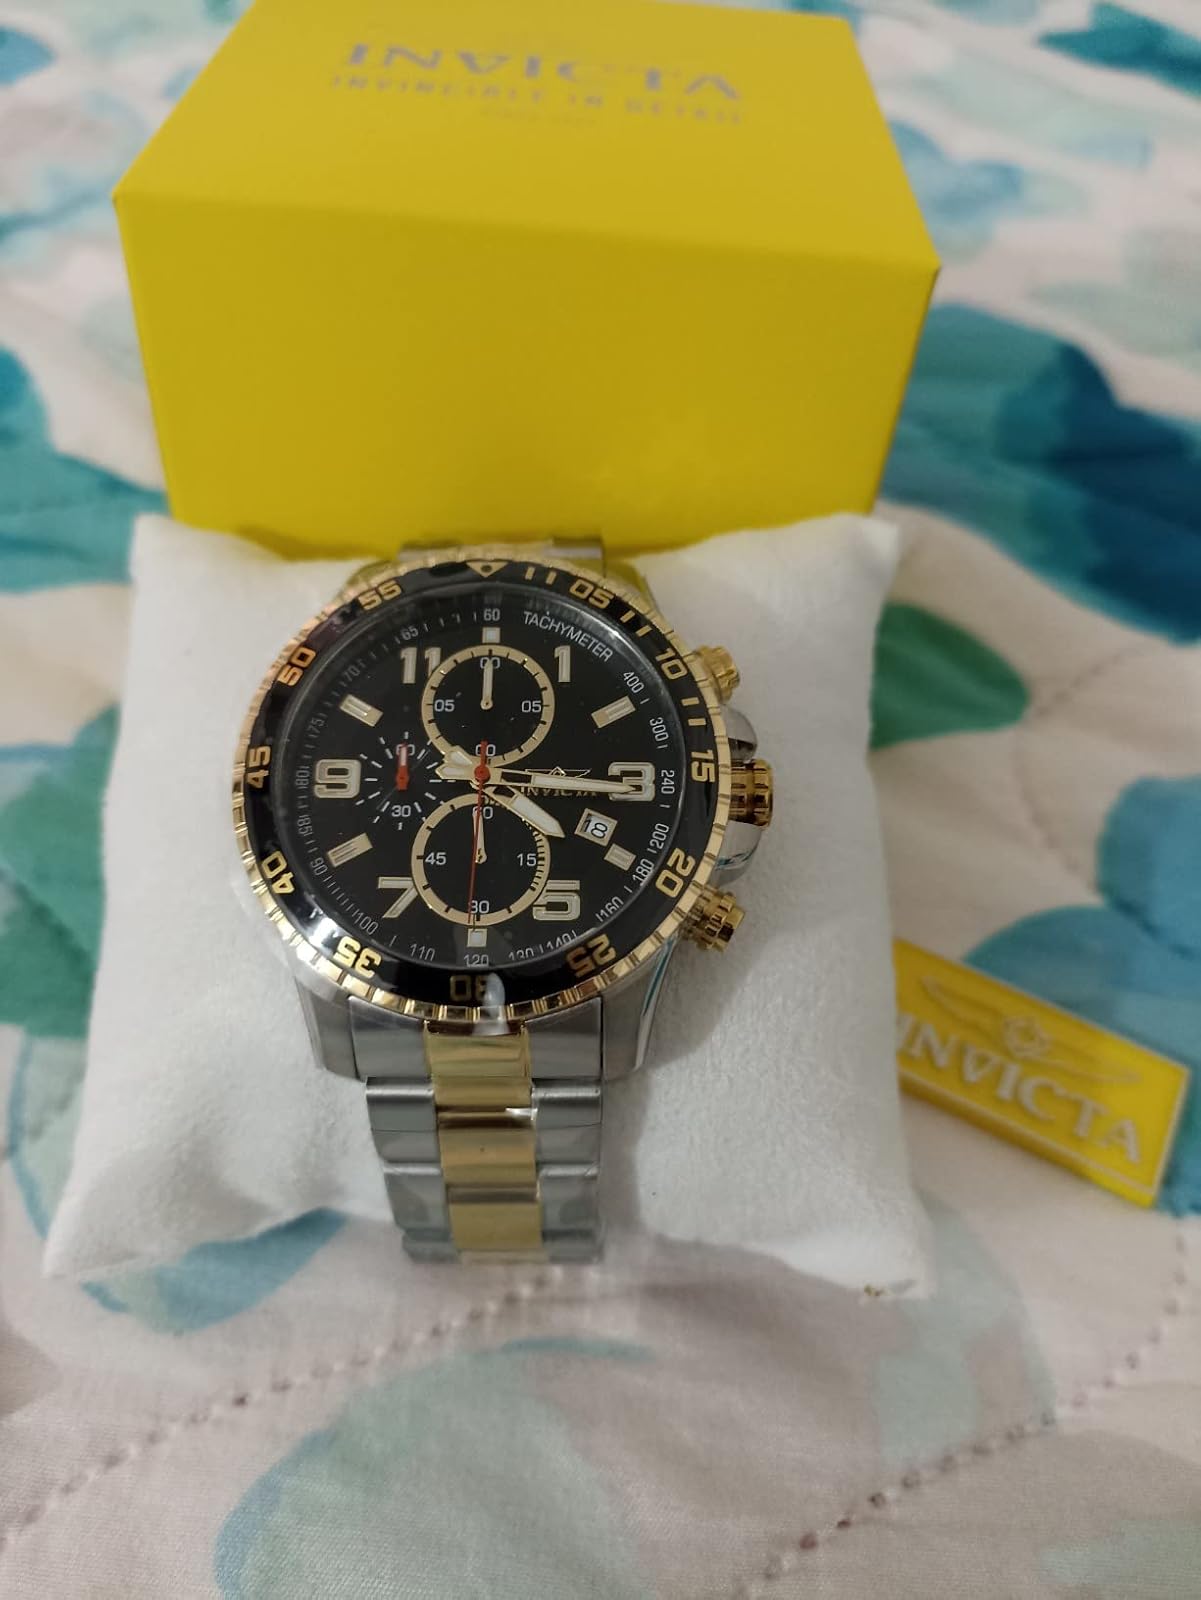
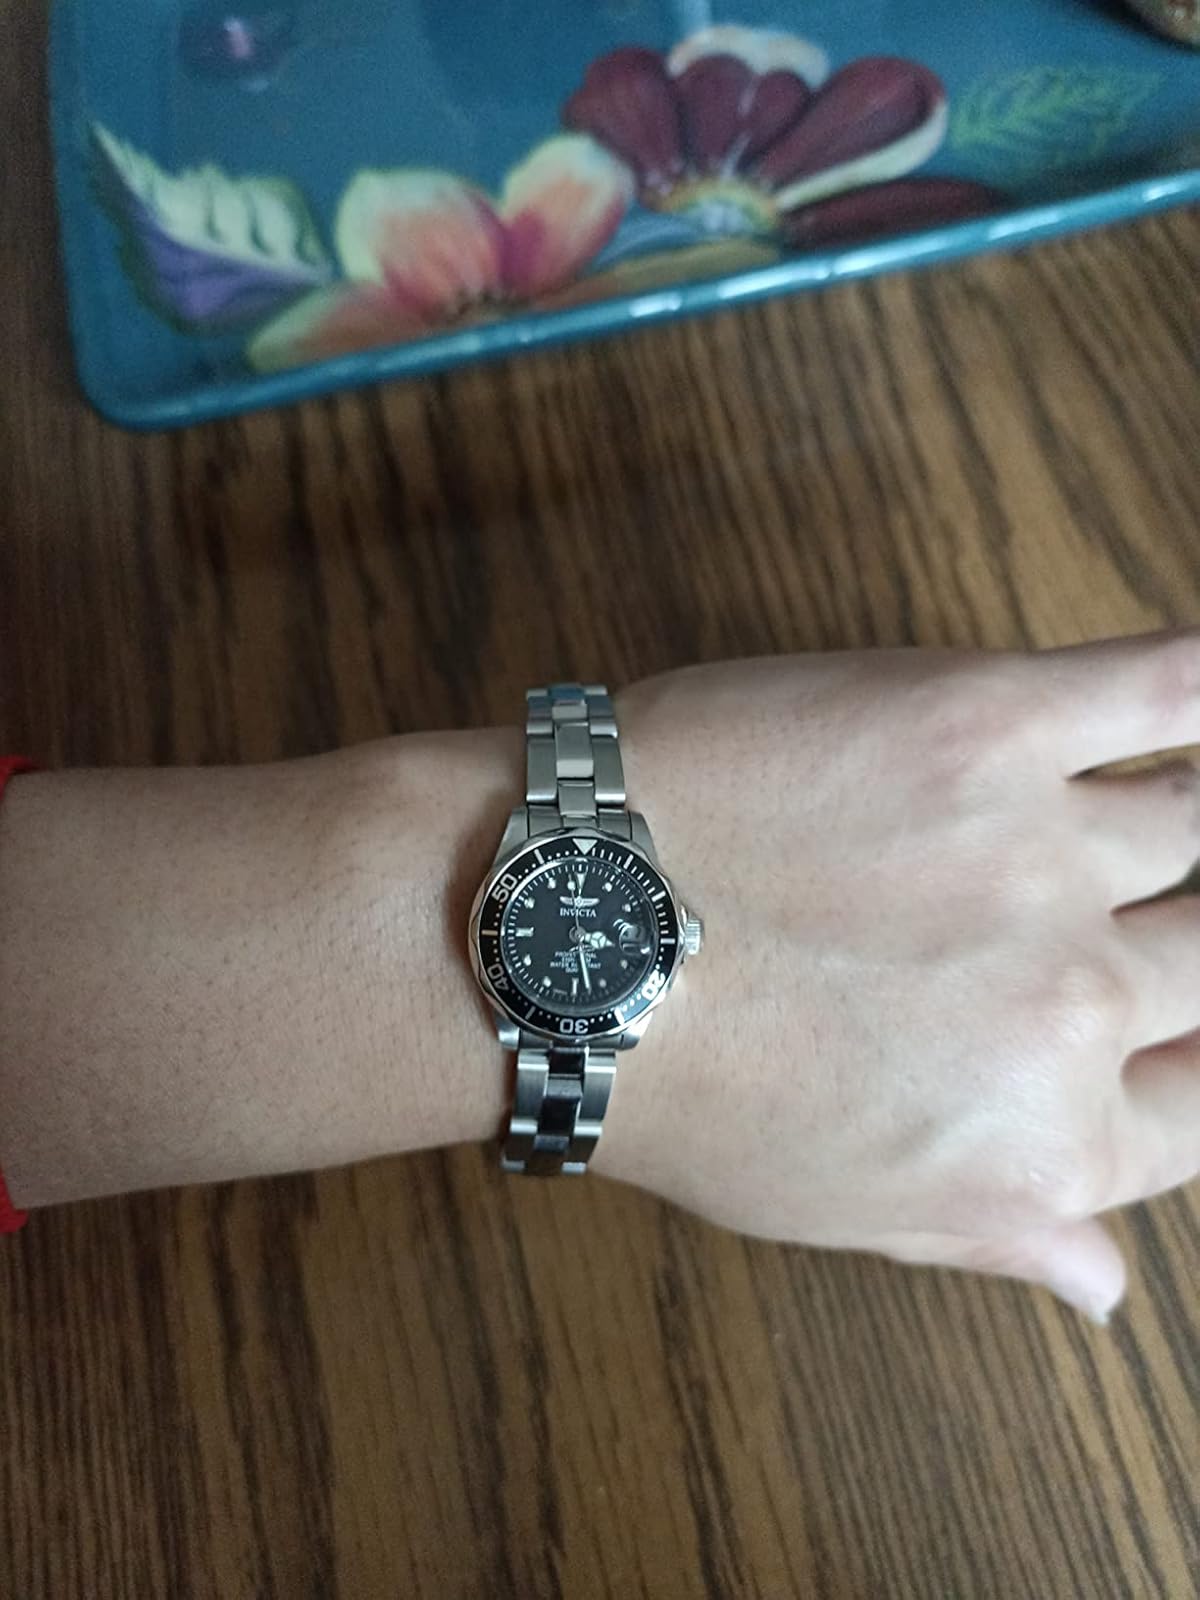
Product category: accessories_watch
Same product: no